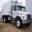
Label: truck